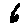
Label: 6